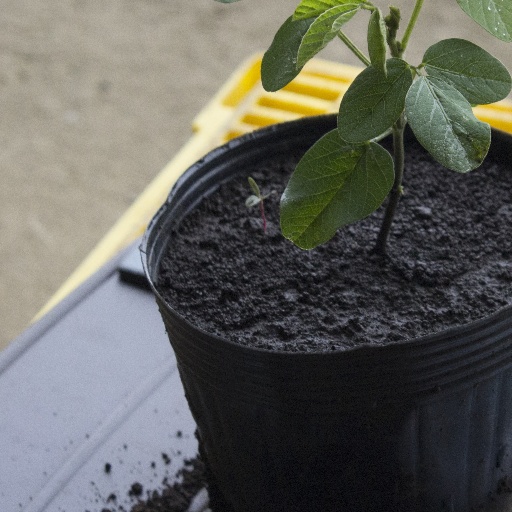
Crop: soybean